Cryptococcus

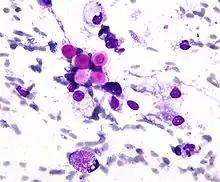
Field stain showing "Cryptococcus" species in lung tissue

"Cryptococcus neoformans" is cosmopolitan and is the most prominent medically important species. It is best known for causing a severe form of meningitis and meningoencephalitis in people with HIV/AIDS. It may also infect organ-transplant recipients and people receiving certain cancer treatments. In its yeast state "C. neoformans" is found in the droppings of wild birds, often pigeons; when dust of the droppings is stirred up, it can infect humans or pets that inhale the dust. Infected humans and animals do not transmit their infection to others. The taxonomy of "C. neoformans" has been reviewed: it has now been divided into two species: "Cryptococcus neoformans" sensu stricto and "Cryptococcus deneoformans".